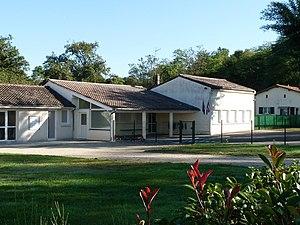
Ecole, Saint-Pierre-du-Palais, Charente-Maritime, France
Saint-Pierre-du-Palais est une commune du sud-ouest de la France, située dans le département de la Charente-Maritime.